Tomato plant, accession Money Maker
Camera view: horizontal (90 deg, fisheye); turntable rotation: 240 degrees
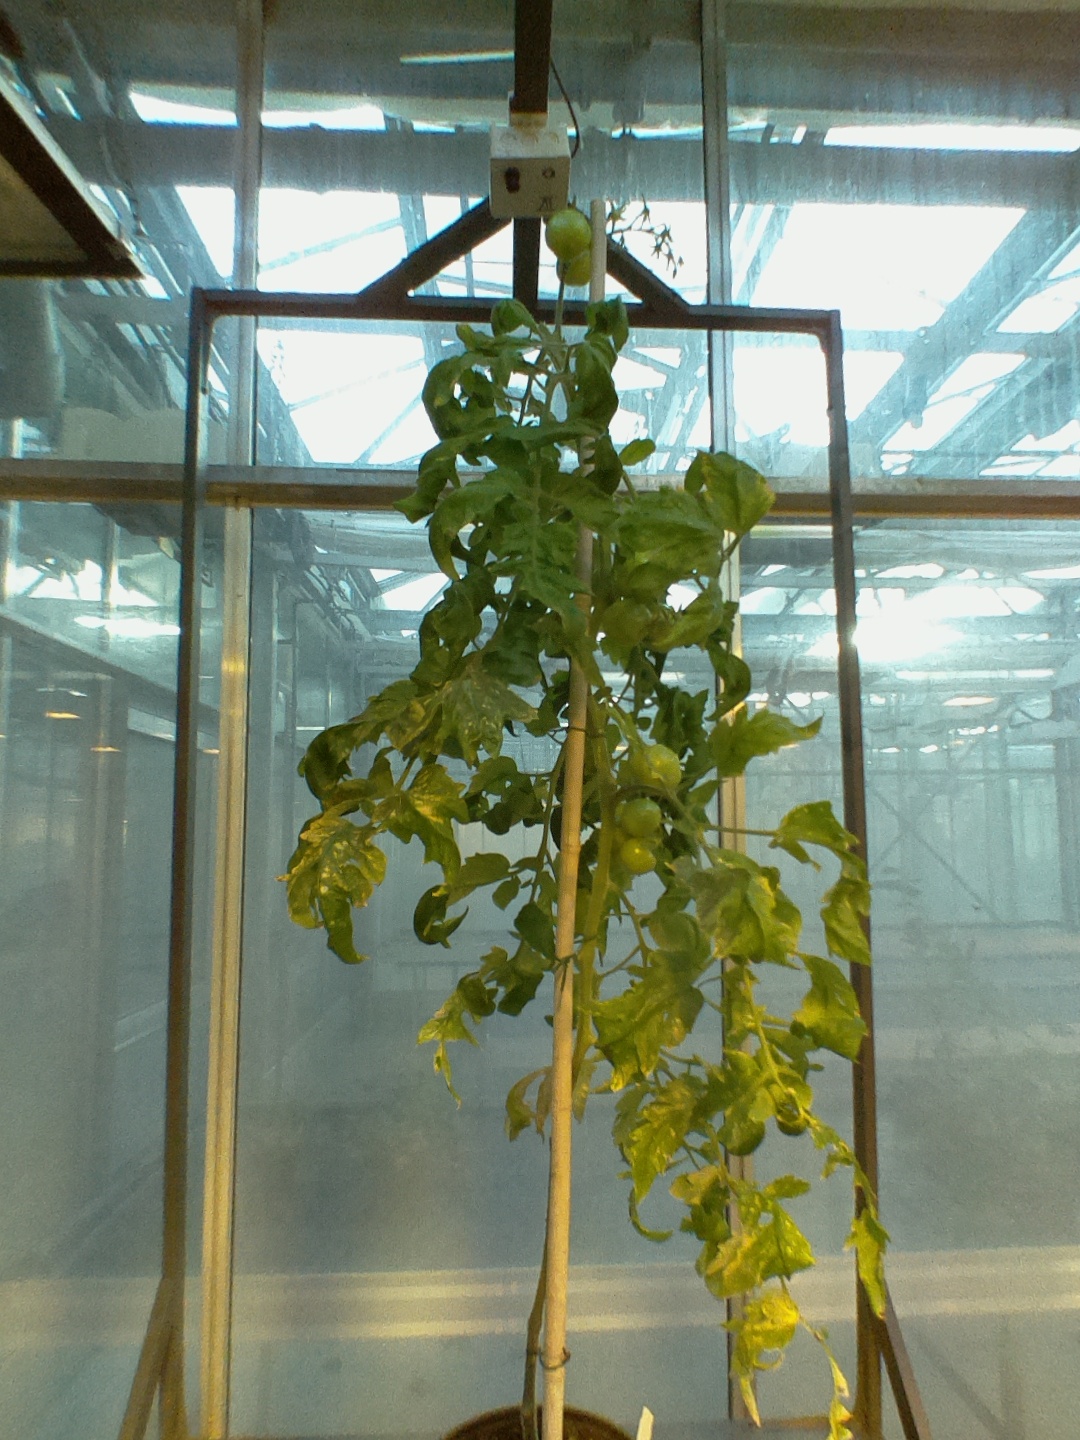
BBCH growth stage 79: 90% -100% of final fruit size